Ford Focus (first generation)

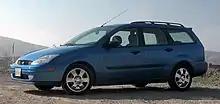
Ford Focus Street Edition

On 2005 and 2006 models in the US and Canada, the second generation Focus received a body-configuration badging (e.g., ZX3, ZX4, ZX5, ZXW) along with separate badging to designate trim levels SE and SES trim; there was no trim badge for the S trim level. The body configuration badging were deleted from the liftgates/trunklids of 2007 models, the trim badging remained.